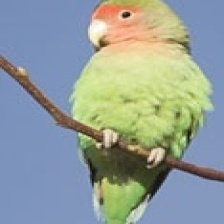
Species: ROSY FACED LOVEBIRD
Scientific name: AGAPORNIS ROSEICOLLIS